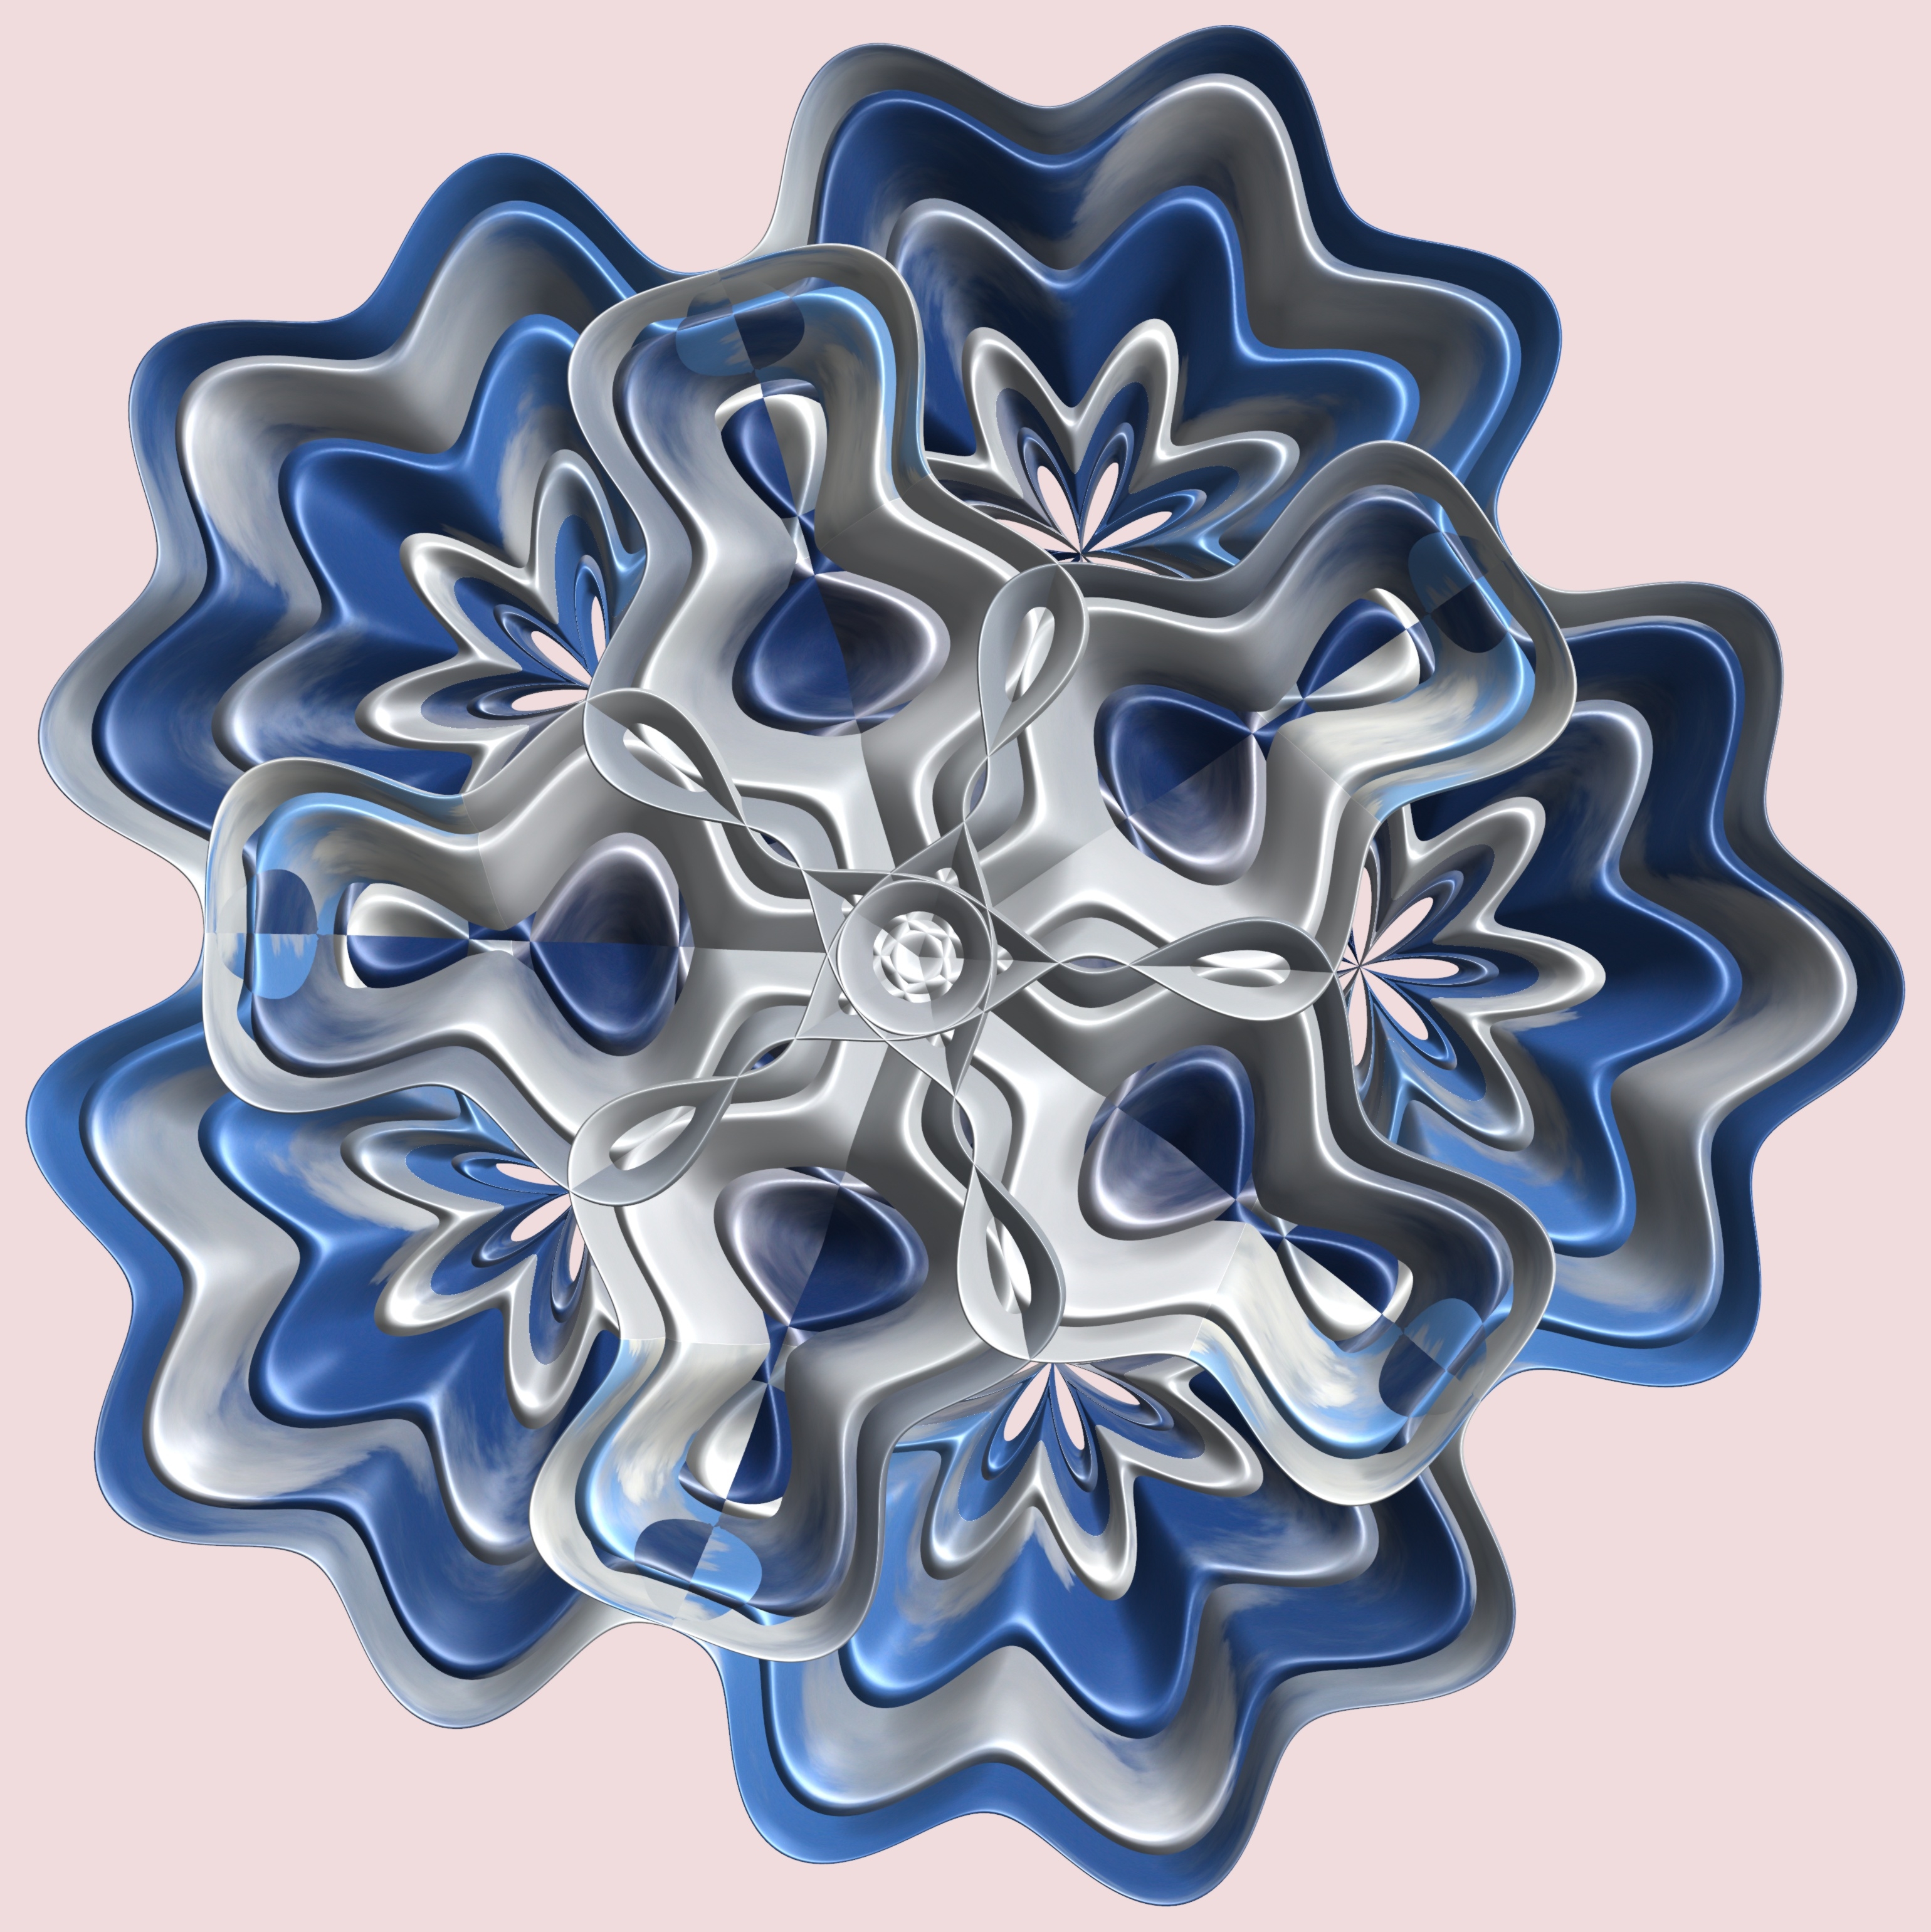
structure, wheel, texture, flower, pattern, circle, design, symmetry, 3d, graphic, torus, mathematica, cg, parametricplot3d, code, program, algorithm, mapping